Iordan Chimet

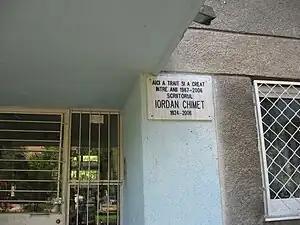
Chimet's memorial plaque in Titan, Bucharest

According to one theory, Gheorghe Ursu's 1985 killing, which was the result of repeated beatings in custody, was the result of Securitate pressures to have him expose some of his writer friends—Chimet's name was cited, alongside those of poets Nina Cassian and Geo Bogza. The same year, Chimet braved ongoing Securitate surveillance and attended Ursu's funeral.